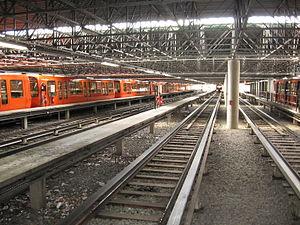
Métro ligne D de Lyon, atelier du Thiolley à Vénissieux
Le métro de Lyon est un des systèmes de transport en commun desservant la ville française de Lyon et son agglomération. Il s'agit d'un réseau métropolitain constitué de quatre lignes dénommées à l'aide des lettres A, B, C et D auxquelles s'ajoutent deux lignes de funiculaires dénommées par les indices F1 et F2. Le réseau comporte quarante stations pour 32,05 km de voies en site propre.